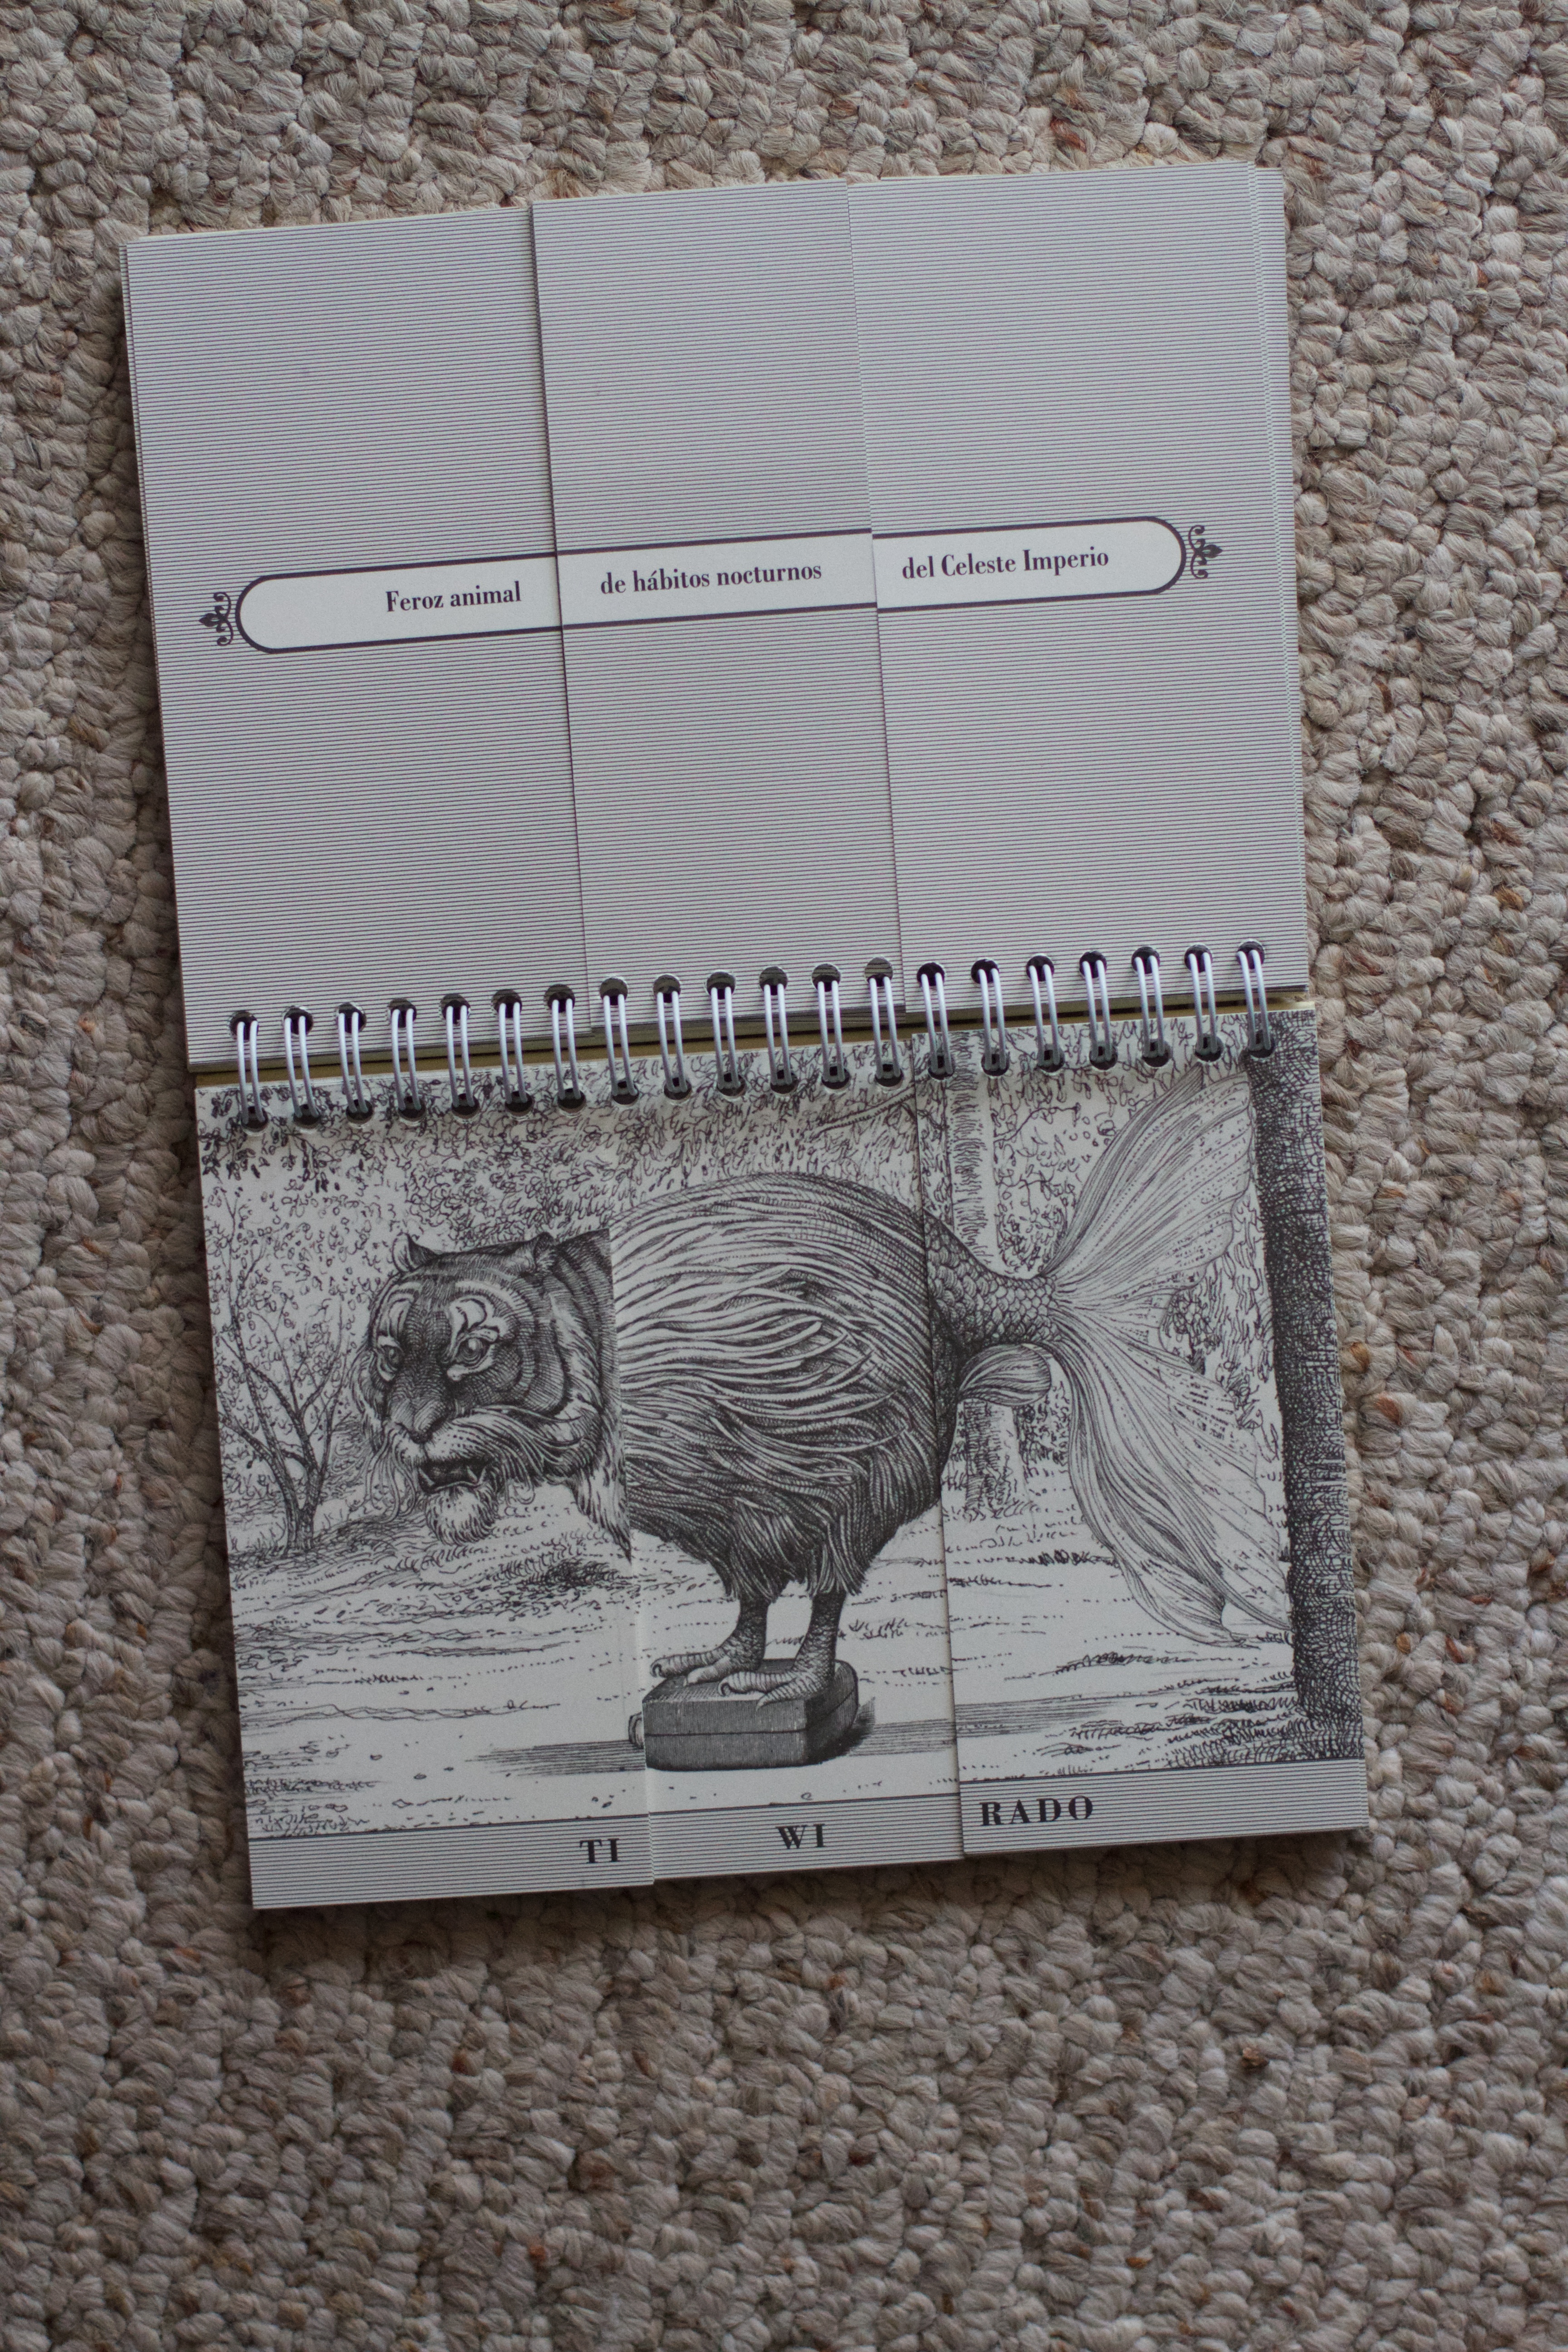
label, art, sketch, drawing, design